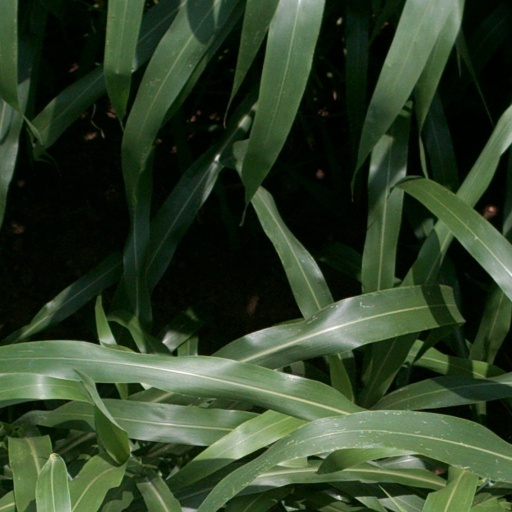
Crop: sorghum